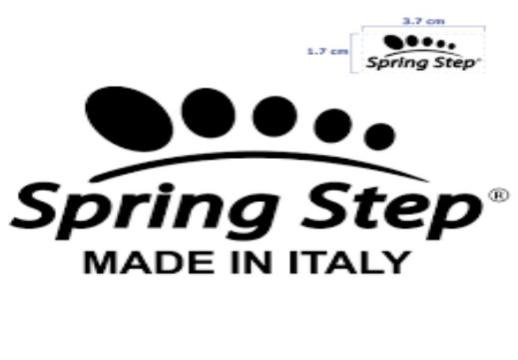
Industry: Clothes